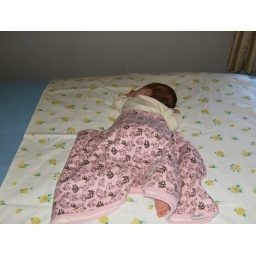
Napping in the big girl bed at Great Grandma Lucy's! She loves her tummy time!